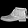
Label: Ankle boot